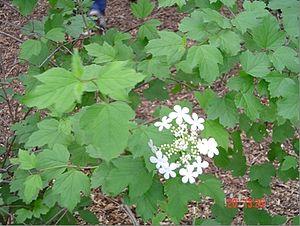
La viorne trilobée est une espèce de viornes natives de l’Amérique du Nord. On la retrouve, du Nouveau-Brunswick à la Colombie-Britannique, au sud jusque dans l’état de Washington et à l’est et au nord de la Virginie.